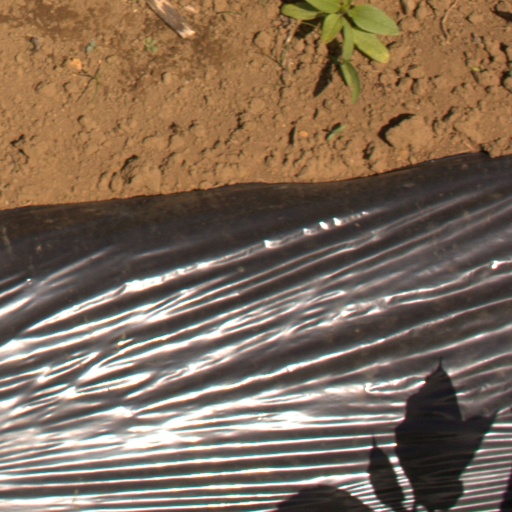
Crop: Jerusalem artichoke